1988 Copa Libertadores finals

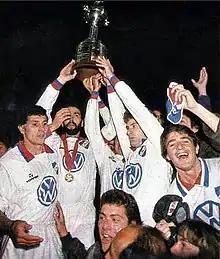
Nacional, champions

The 1988 Copa Libertadores de América finals was the final two-legged tie to determine the 1988 Copa Libertadores champion. It was contested by Uruguayan club Nacional and Argentine club Newell's Old Boys. The first leg of the tie was played on 19 October at Estadio Gigante de Arroyito of Rosario, with the second leg played on 26 October at Estadio Centenario of Montevideo.